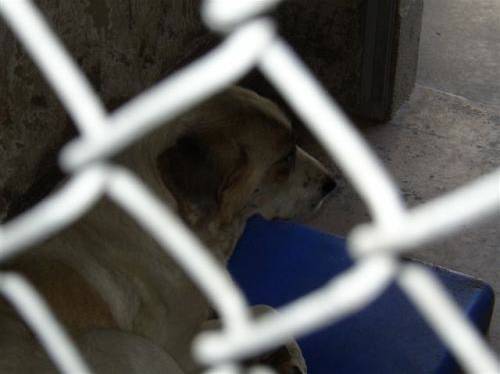
Label: dog